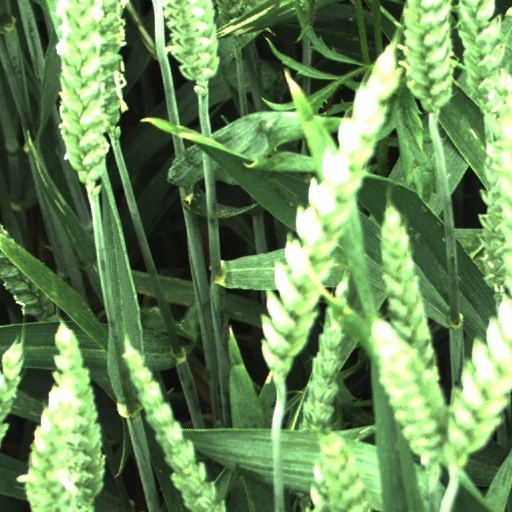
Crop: wheat